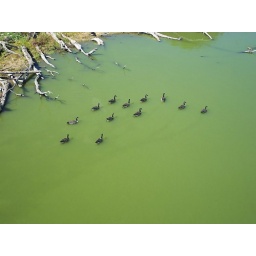
Geese swimming in green